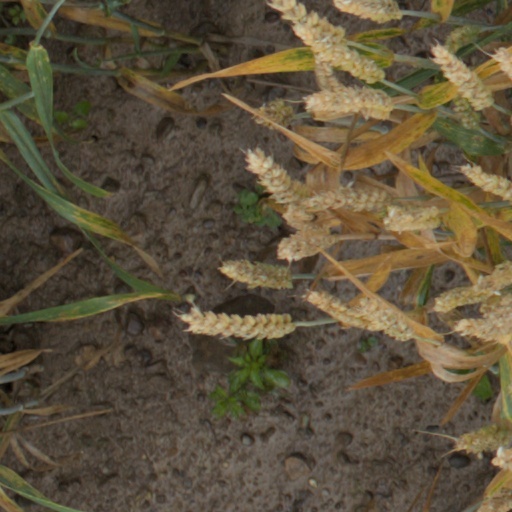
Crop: wheat